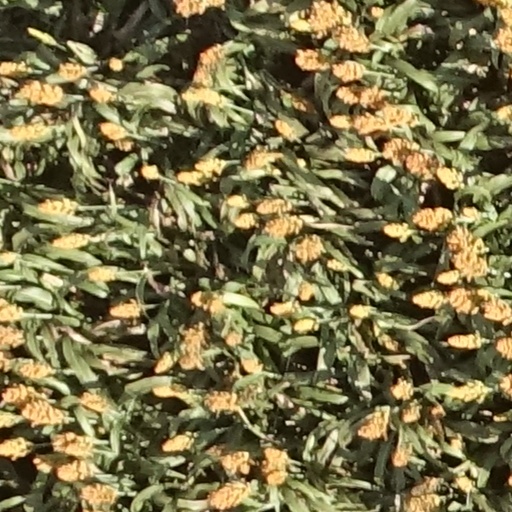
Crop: sorghum